Nambukurichi

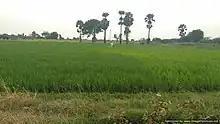
paddy field

Cotton is the main crop here. Farming here is the main occupation. In this village, one big lake named Nakkambadi Lake of 78.96 Hectares. This lake is mainly used for irrigation and fishing. There was no water supply in the last 10 years for irrigation because of improper management. Of 577 workers engaged in Main Work, 49 were cultivators (owner or co-owner) while 437 were Agricultural laborers. Now only kudimaramath works are going in Nakkambadi Lake under Ariyaru Division, PWD Department.